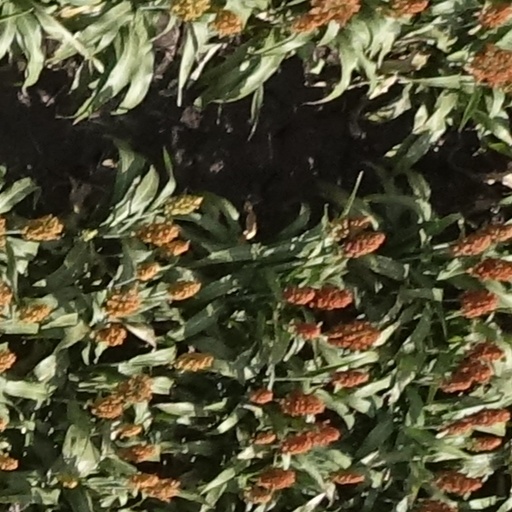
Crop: sorghum